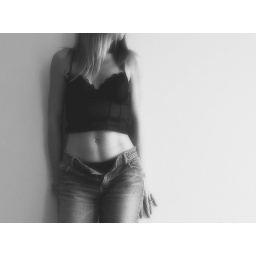
No doubt, no doubt about it And there ain't no clouds in my sky